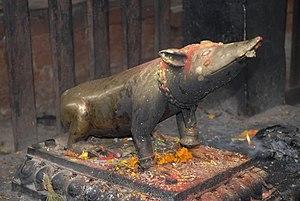
Statue de Mushika devant le temple d'Ashok Binayak à Katmandu, près de Durbar Square
vignette